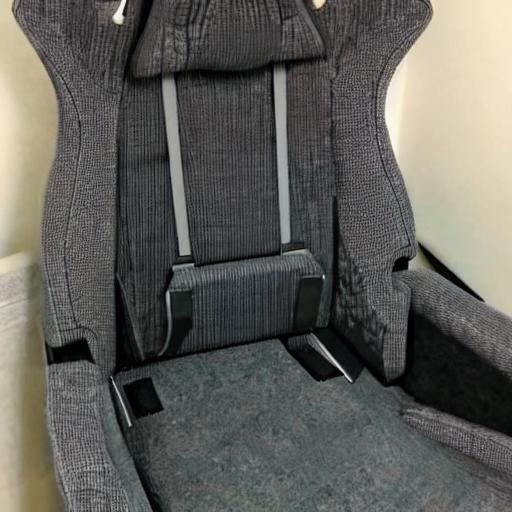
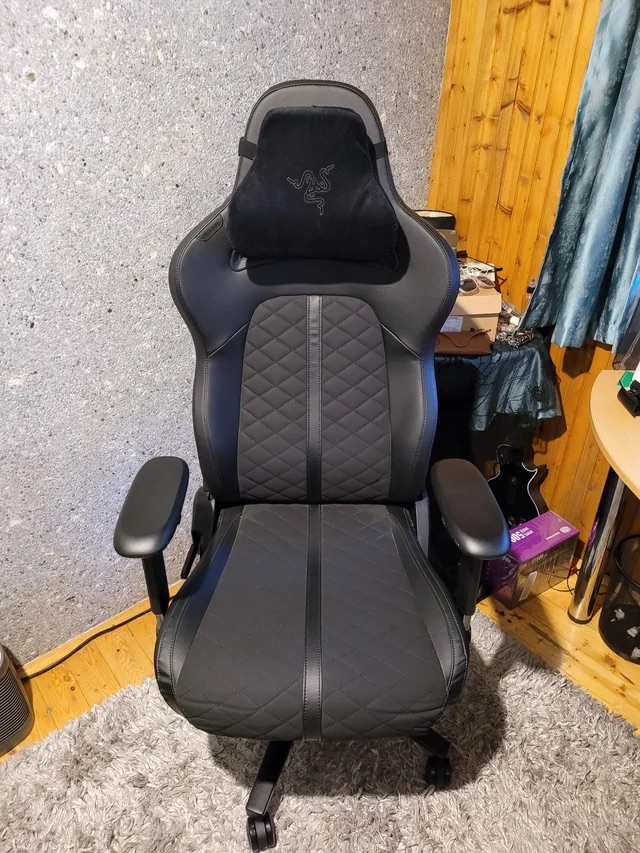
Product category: items_chair
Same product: no